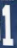
Number: 1